Road to Rocío

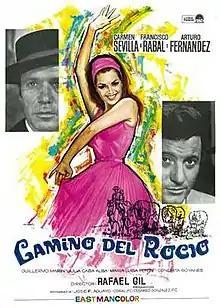
Spanish film poster

Road to Rocío (Spanish: Camino del Rocío) is a 1966 Spanish musical film directed by Rafael Gil and starring Carmen Sevilla, Francisco Rabal and Arturo Fernández. It was the third version of the story to be filmed following "The White Dove" (1942) and "It Happened in Seville" (1955).